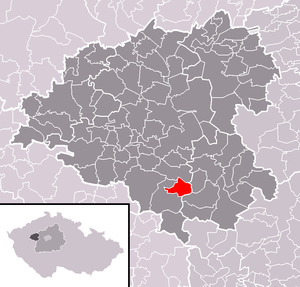
Hracholusky est une commune du district de Rakovník, dans la région de Bohême-Centrale, en République tchèque. Sa population s'élevait à 79 habitants en 2020.